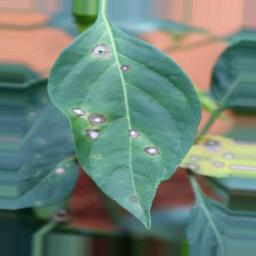
Label: cercospora